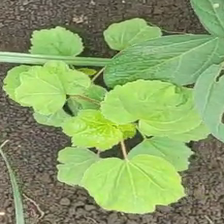
Weed species: Little_Mallow(Malva parviflora)